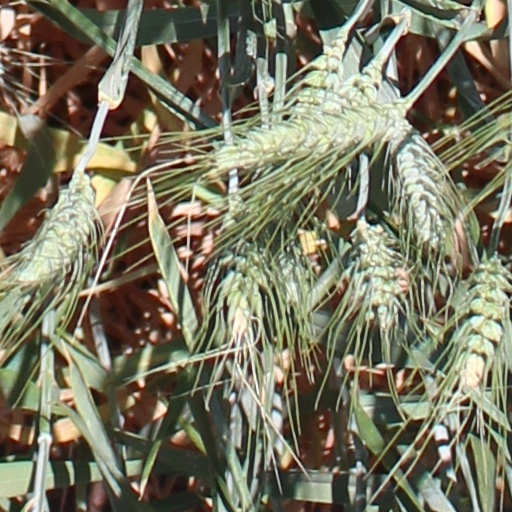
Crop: wheat